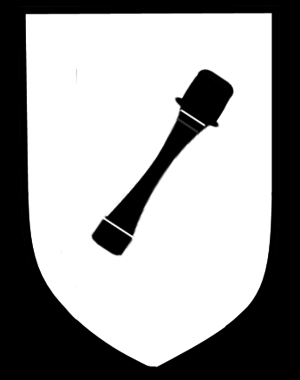
La 65ᵉ division d'infanterie est une des divisions d'infanterie de l'armée allemande durant la Seconde Guerre mondiale.